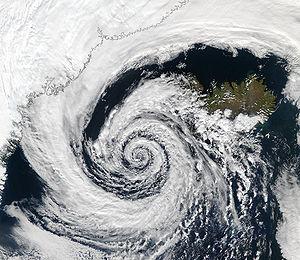
La dépression d’Islande désigne une zone entre le Groenland et l’Islande où l'on retrouve en moyenne des centres de basses pressions atmosphériques durant une partie importante de l'année. Sur des cartes de moyenne mensuelle de pression, particulièrement en hiver, la région montre une dépression semi-permanente qui agit comme l'un des centres principaux de la circulation atmosphérique dans l'hémisphère nord.